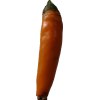
Label: pepper